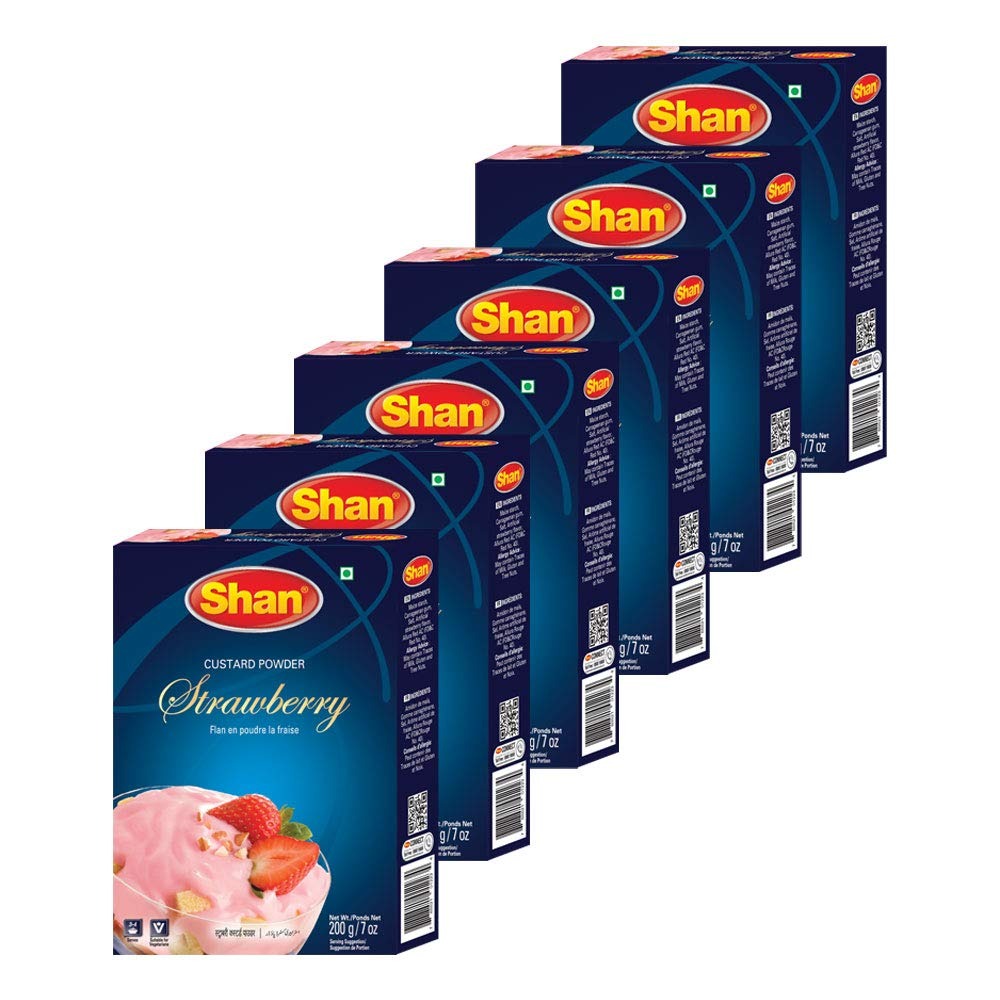
Item Name: Shan Custard Powder Strawberry 7 oz (200g) - Flan en Poudre la Fraise - Essential Dessert for any Occasion - Suitable for Vegetarians - Airtight Bag in a Box (Pack of 6)
Bullet Point 1: Shan Custard Powder - Strawberry is your saviour to make traditional dessert at home within minutes for a perfect dessert experience
Bullet Point 2: Ingredients: Maize starch, Carrageenan gum, Salt, Artificial strawberry flavour, Allura Red AC (FD&C Red No. 40).
Bullet Point 3: Your savior to rich and creamy traditional dessert made with a perfect combination
Bullet Point 4: Quality Control- All our products are carefully packaged under the most hygienic conditions according to international quality standard.
Bullet Point 5: Packing: 200g Serving Suggestion
Product Description: <p>Shan Foods was a small company established in 1981. Soon it gained popularity and now we have a presence in 65 countries across 5 continents.&nbsp; All our products are carefully packaged under the most hygienic conditions according to international quality standard.&nbsp; All products of Shan Foods are ISO 9001:2015. Shan Foods is committed to making your life easier in the kitchen and at the same time delighting your taste buds. We are the pioneer of ready to make masala packets. We are continuously working hard to ensure you can serve authentic Pakistani/Indian food to your loved ones. Each recipe is tailored to ensure a delicious taste through our special herbs seasoning and spices. Shan’s Traditional Desserts range offers convenience by allowing our consumers to make delicious desserts in the comfort of their homes. Available in distinct variants, Shan’s Traditional Desserts offer something for every occasion.</P><P>Shan Strawberry Custard provides with rich, creamy and delicious Custard that the whole family can enjoy.</P>
Value: 6.0
Unit: Count

Price: 19.99